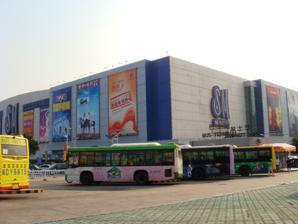
Building: SM City Xiamen
Country: China
Year built: 2001
Shopping mall in Xiamen, Fuhian, China SM City Xiamen Location Jiahe Road-Xianyue Road, Xiamen, Fujian , China Coordinates 24°30′13″N 118°07′21″E / 24.503609°N 118.122549°E / 24.503609; 118.122549 Opening date December 13, 2001 ; 23 years ago ( 2001-12-13 ) Developer SM Prime Holdings No. of stores and services 500+ Total retail floor area 126,000 m 2 (1,360,000 sq ft) No. of floors 5 Parking 1,100 cars (open car park) Website SM Prime Holdings SM City Xiamen ( Chinese : 厦门SM城市广场 ; pinyin : Xiàmén SM Chéngshì Guǎngchǎng ) is a shopping centre in Xiamen city, Fujian province, China. It is owned by SM Prime Holdings , the largest retail and mall operator in the Philippines . Opened on 13 December 2001, it is the first SM Supermall in mainland China. In Xiamen, it is aptly called "SM Laiya". The mall has a gross floor area of 126,000 m 2 (1,360,000 sq ft) with over 500 shops featuring local and international brands. It is located along Jiahe and Xianyue Roads. References